Uganda Airlines (1976–2001)

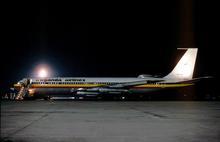
A Uganda Airlines Boeing 707-320C at Euroairport in 1980.

Uganda Airlines was founded as a subsidiary of the government-owned Uganda Development Corporation (UDC) in May 1976 as a replacement of the services previously operated by East African Airways. It commenced operations in 1977, when "Uganda Aviation Services (UAS)", set up by British United Airways in 1965 but then a UDC subsidiary, was absorbed by Uganda Airlines, taking over the UAS route network. Following delivery of the first Boeing 707-320C in the late 1970s, new routes to Brussels, London and Rome were inaugurated. A second Boeing 707-320C entered the fleet in 1981. That year, new routes to Cairo, Cologne and Dubai were launched, followed by Dar es Salaam, Kilimanjaro and Nairobi in subsequent years.